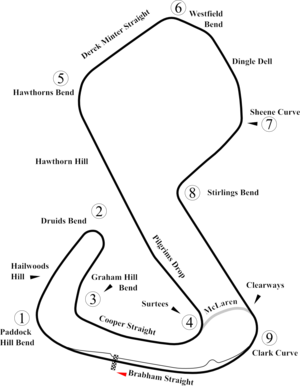
Résultats du Grand Prix de Grande-Bretagne de Formule 1 1982 qui a eu lieu sur le circuit de Brands Hatch le 18 juillet 1982.
Résultats du Grand Prix d'Europe de Formule 1 1983 qui a eu lieu sur le circuit de Brands Hatch en Angleterre le 25 septembre.
Résultats du Grand Prix de Grande-Bretagne de Formule 1 1964 qui a eu lieu sur le circuit de Brands Hatch le 11 juillet 1964.
Résultats du Grand Prix de Grande-Bretagne de Formule 1 1970 qui a eu lieu sur le circuit de Brands Hatch le 18 juillet 1970.